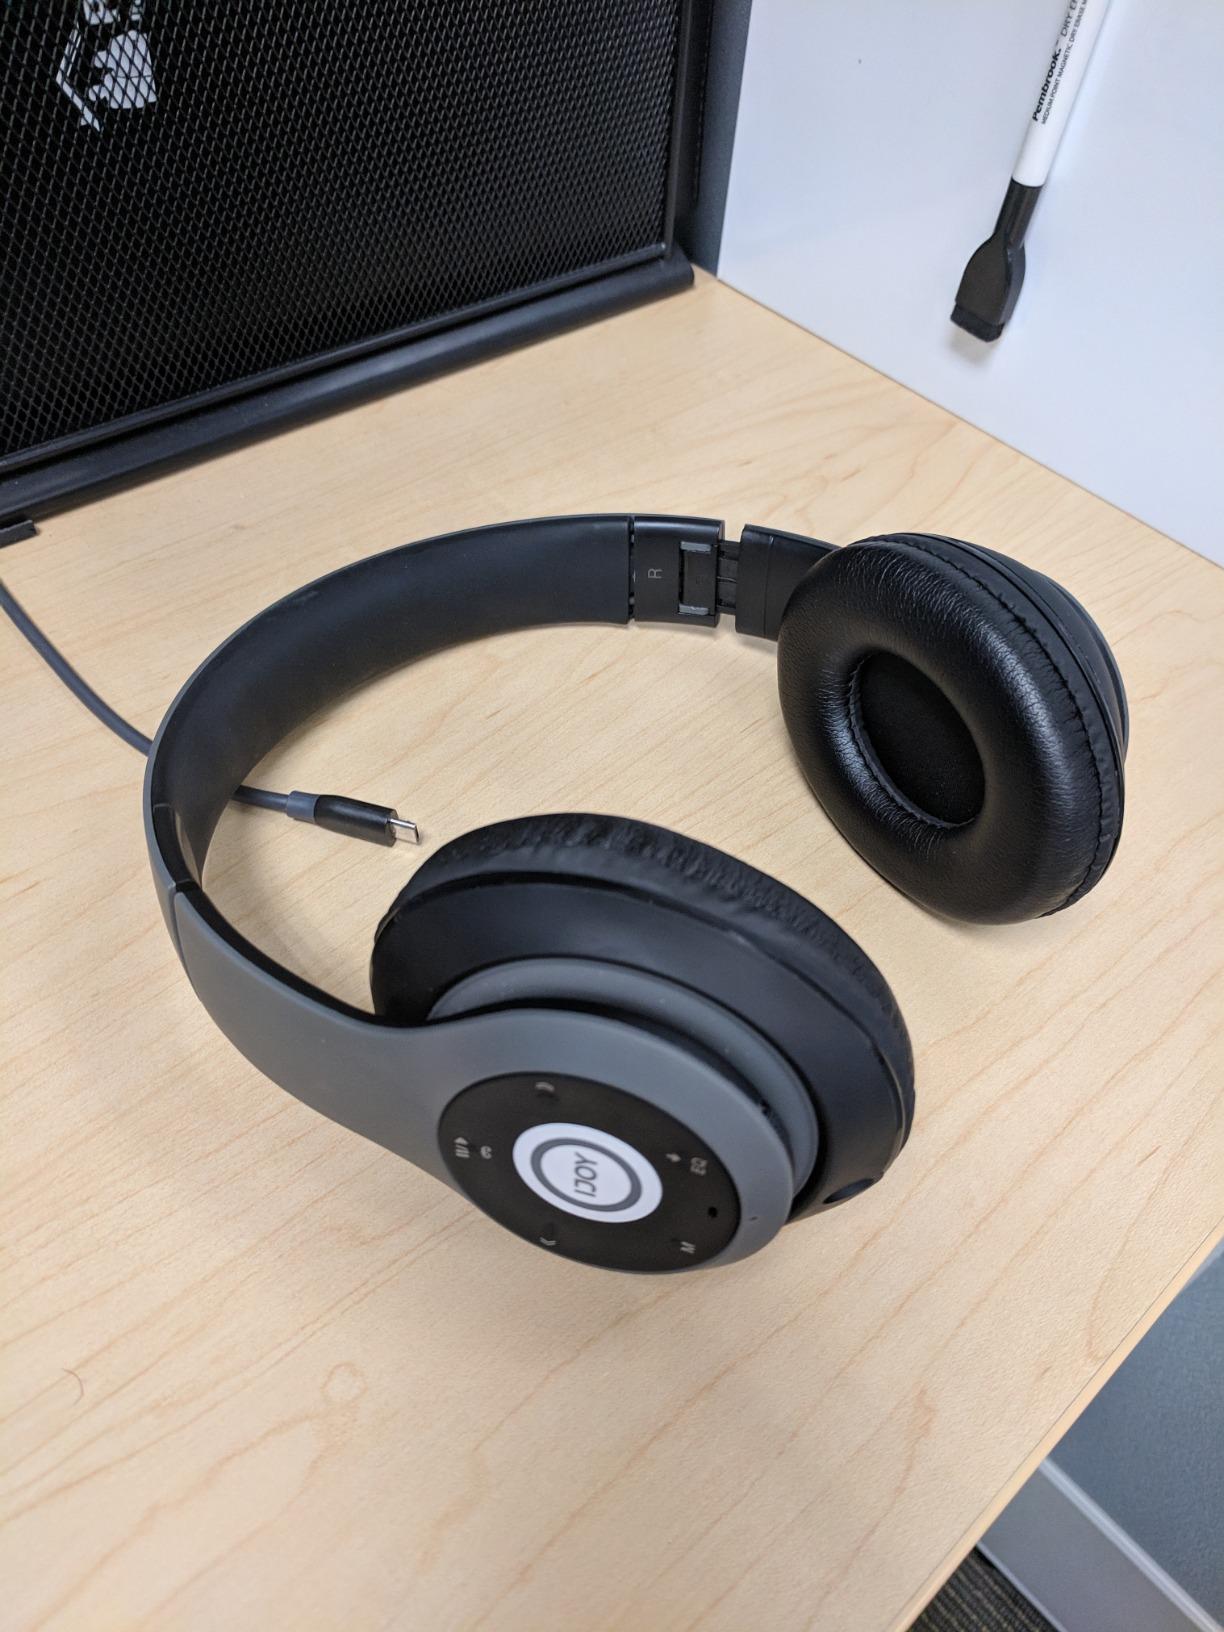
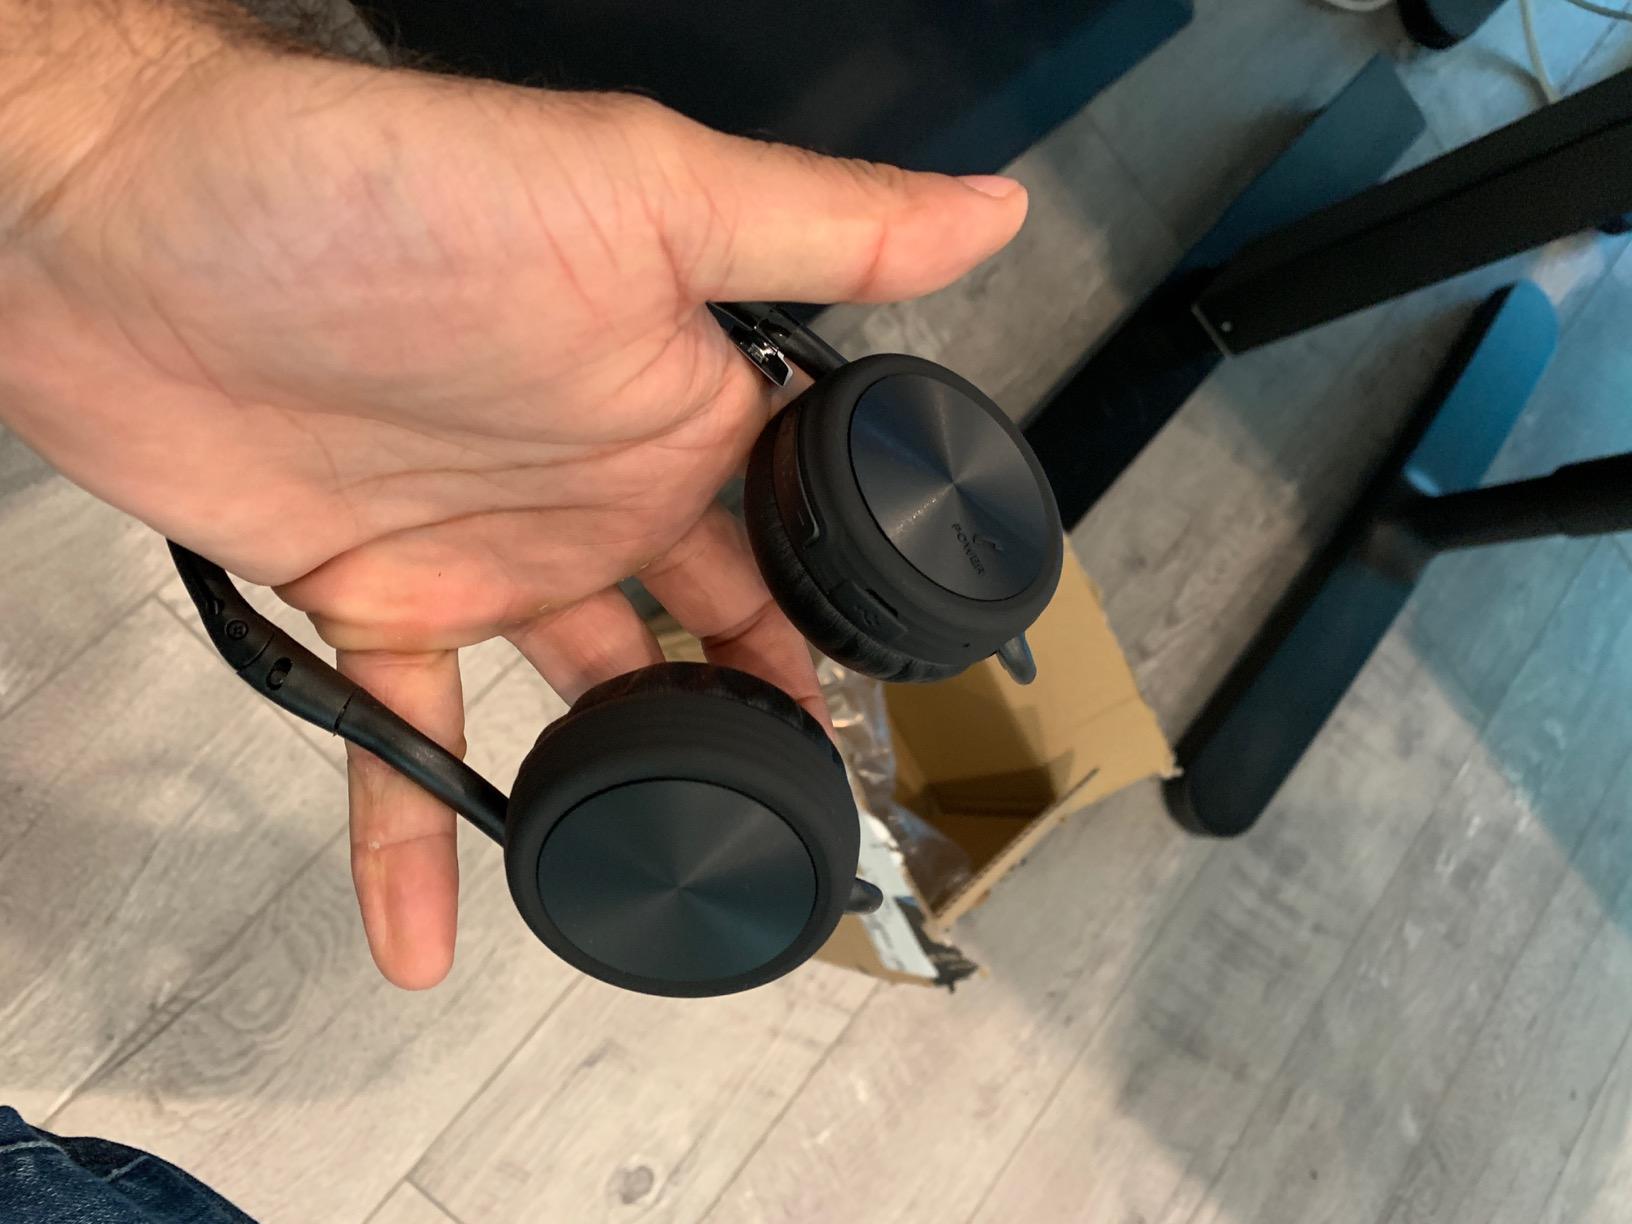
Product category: headphones
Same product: no